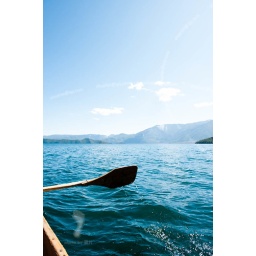
boat in lugu lake